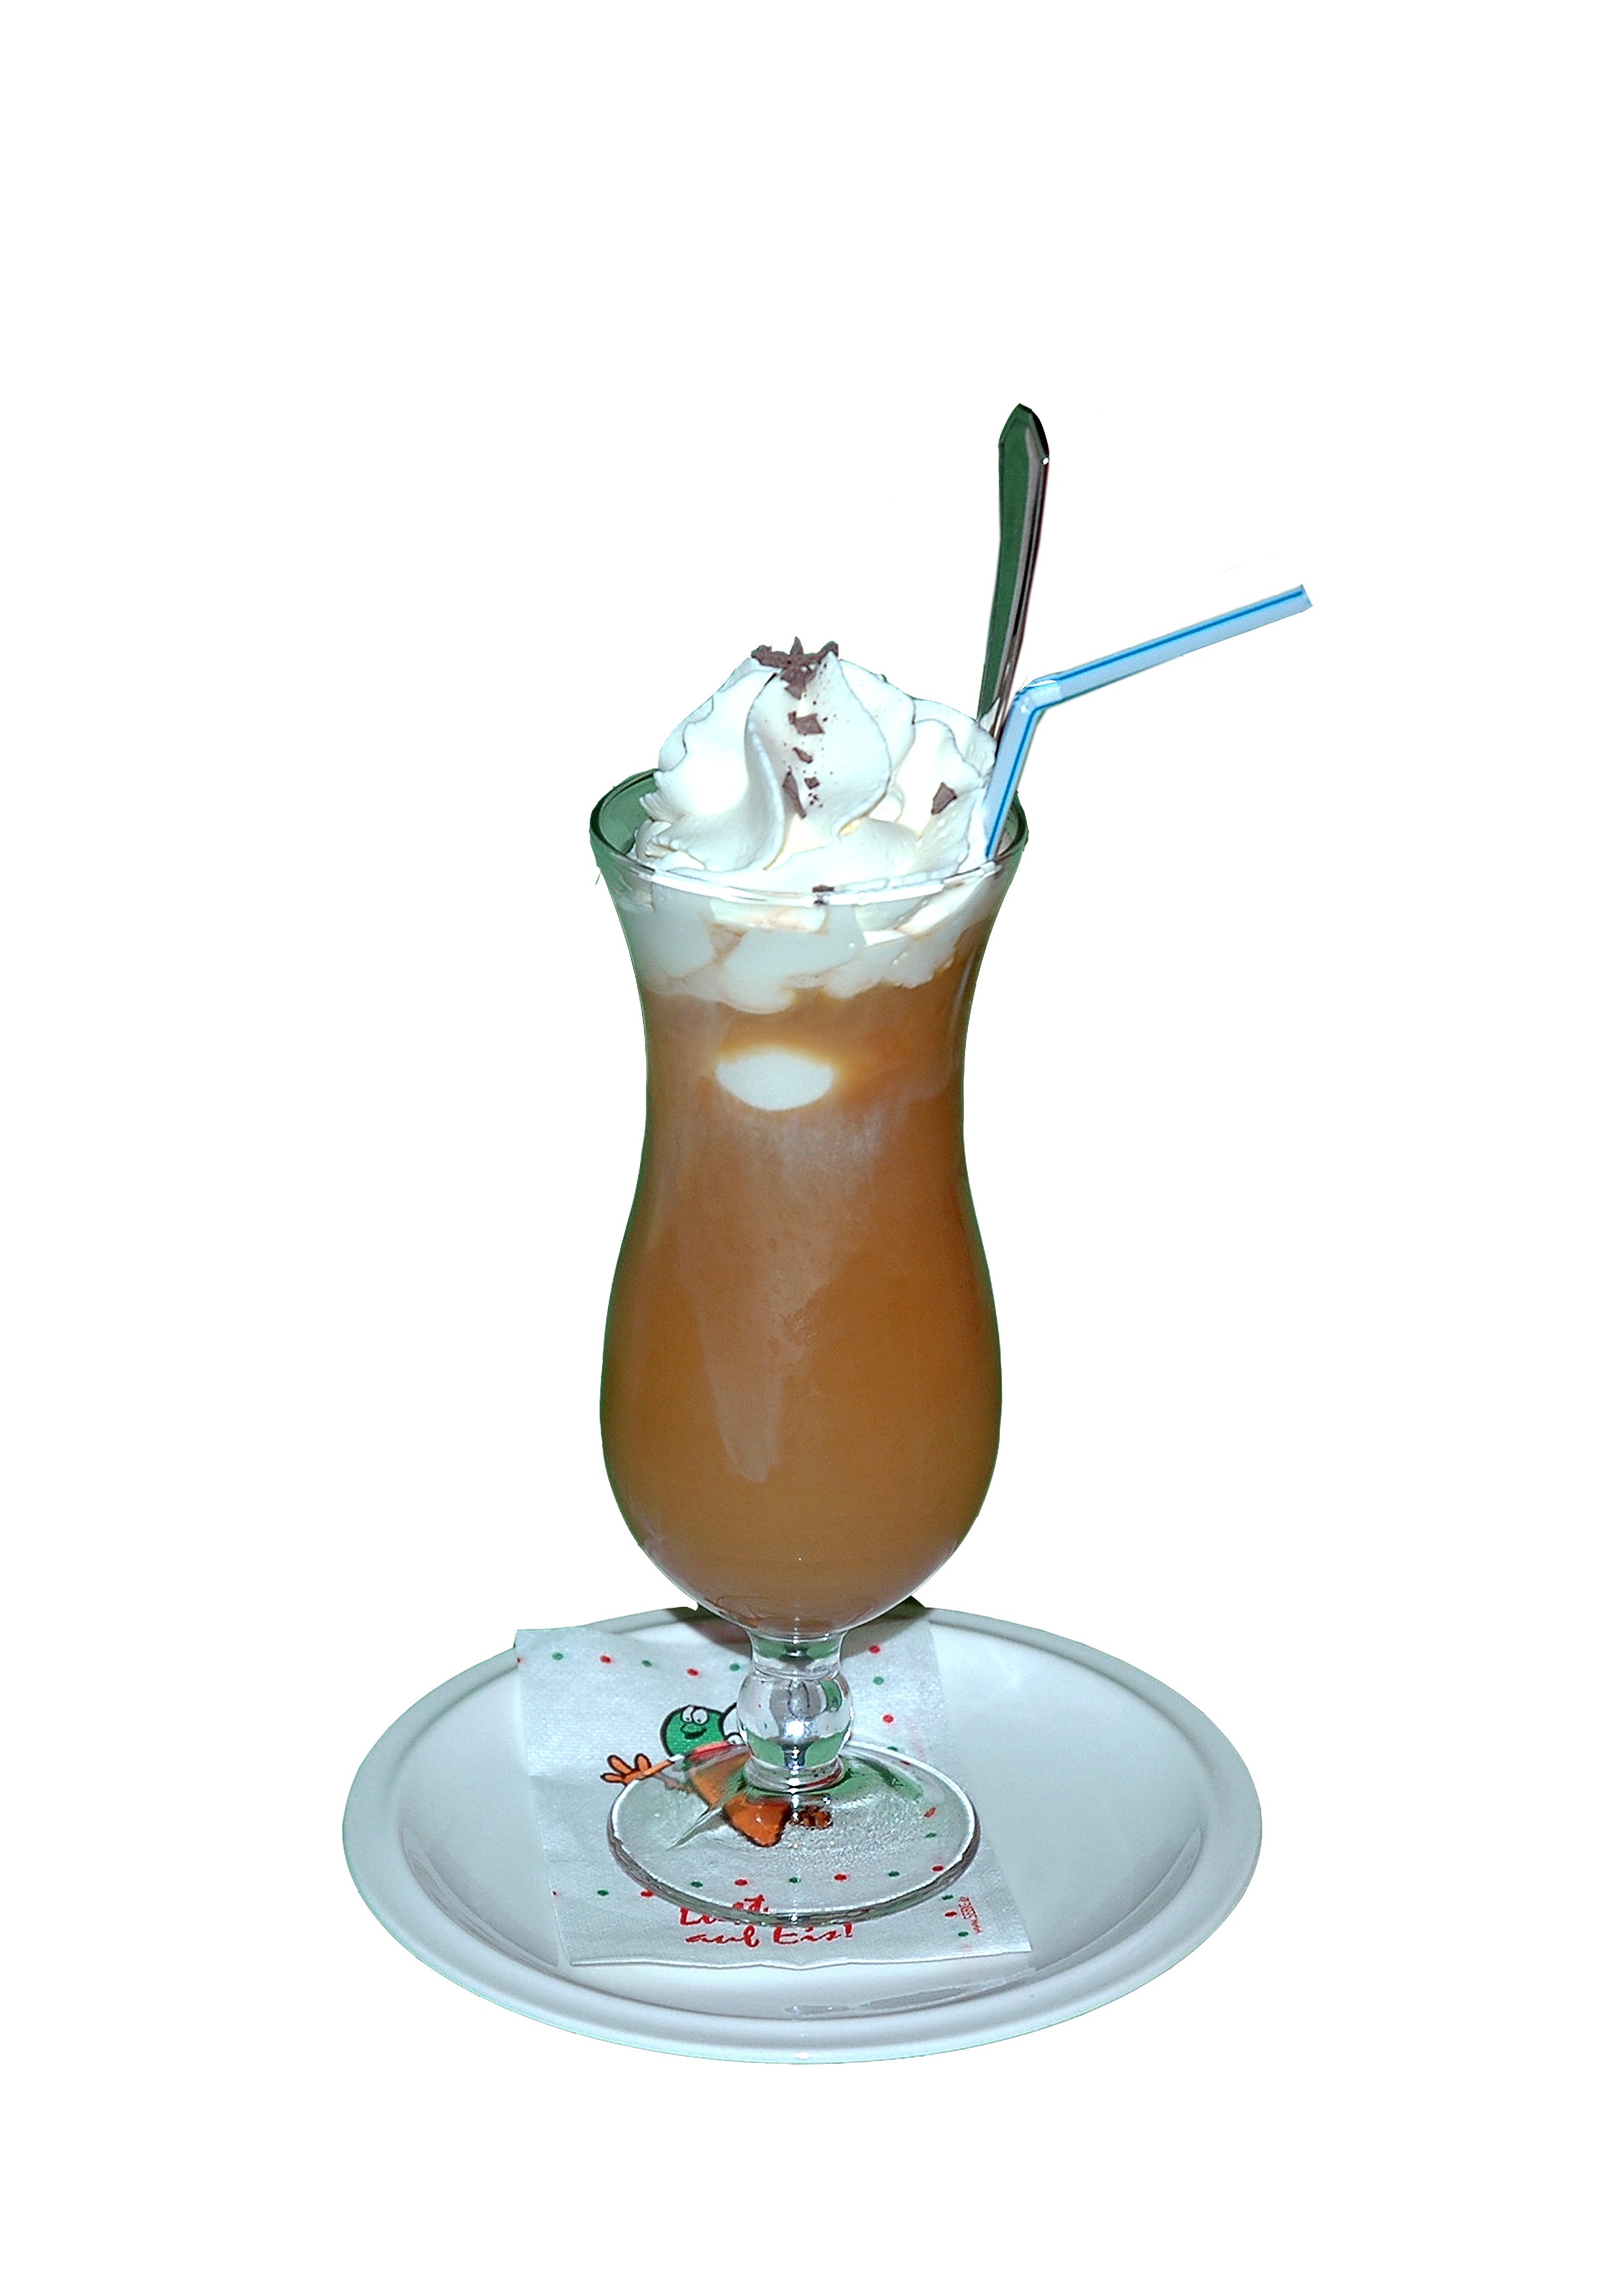
coffee, food, drink, cocktail, caffeine, alcoholic beverage, iced coffee, mai tai